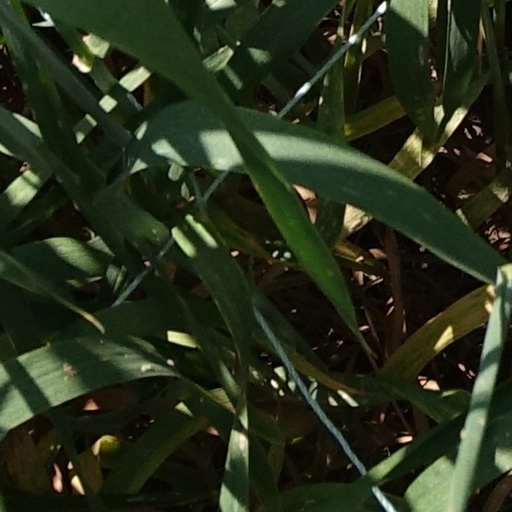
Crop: wheat